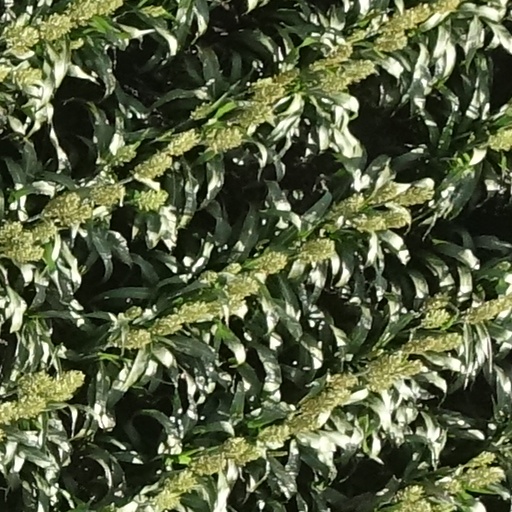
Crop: sorghum